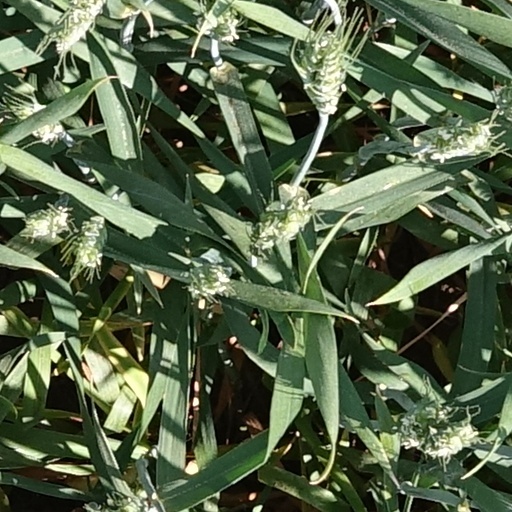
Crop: wheat